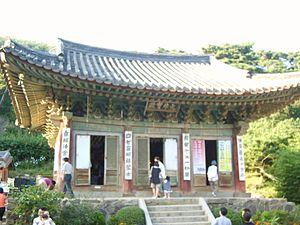
Jeondeungsa est un temple bouddhiste de l’ordre Jogye. Il est situé à Kanghwa, en Corée du Sud.